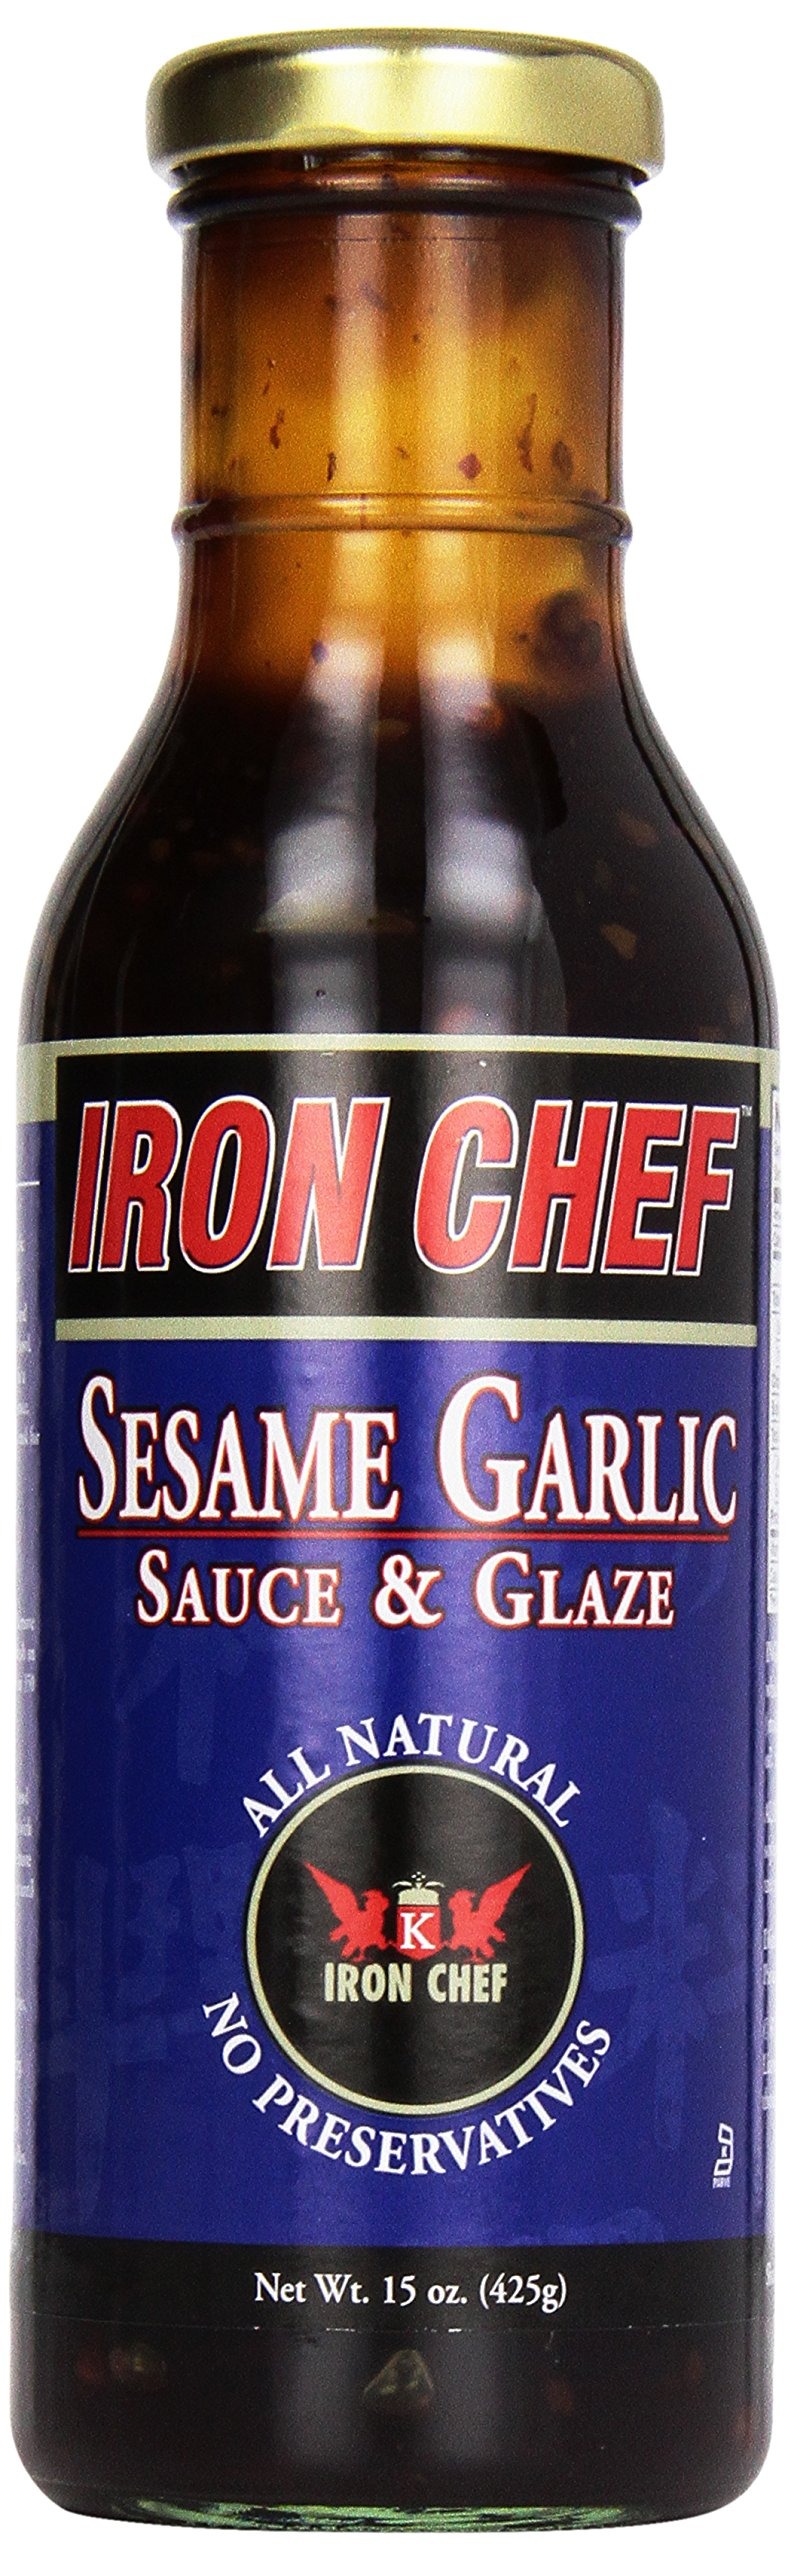
Item Name: Iron Chef Sesame Garlic Sauce, 15 oz
Bullet Point: Cooking Sauce
Value: 15.0
Unit: Ounce

Price: 16.98